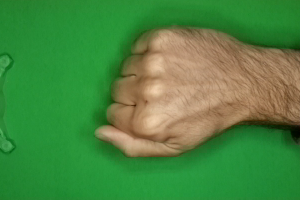
Label: rock